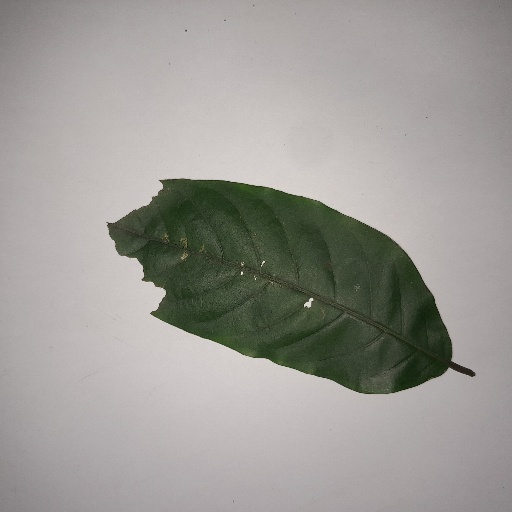
Species: HariTaki
Leaf condition: Shot Hole